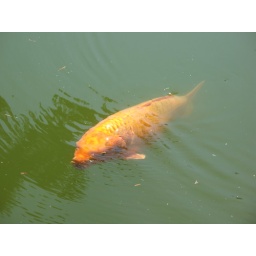
swimming in the trees (5)